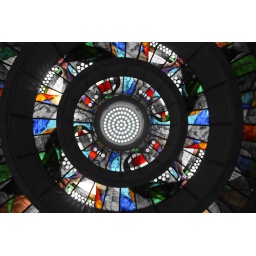
A stained glass window in the Tropical Dream Center @ Ocean Expo Park